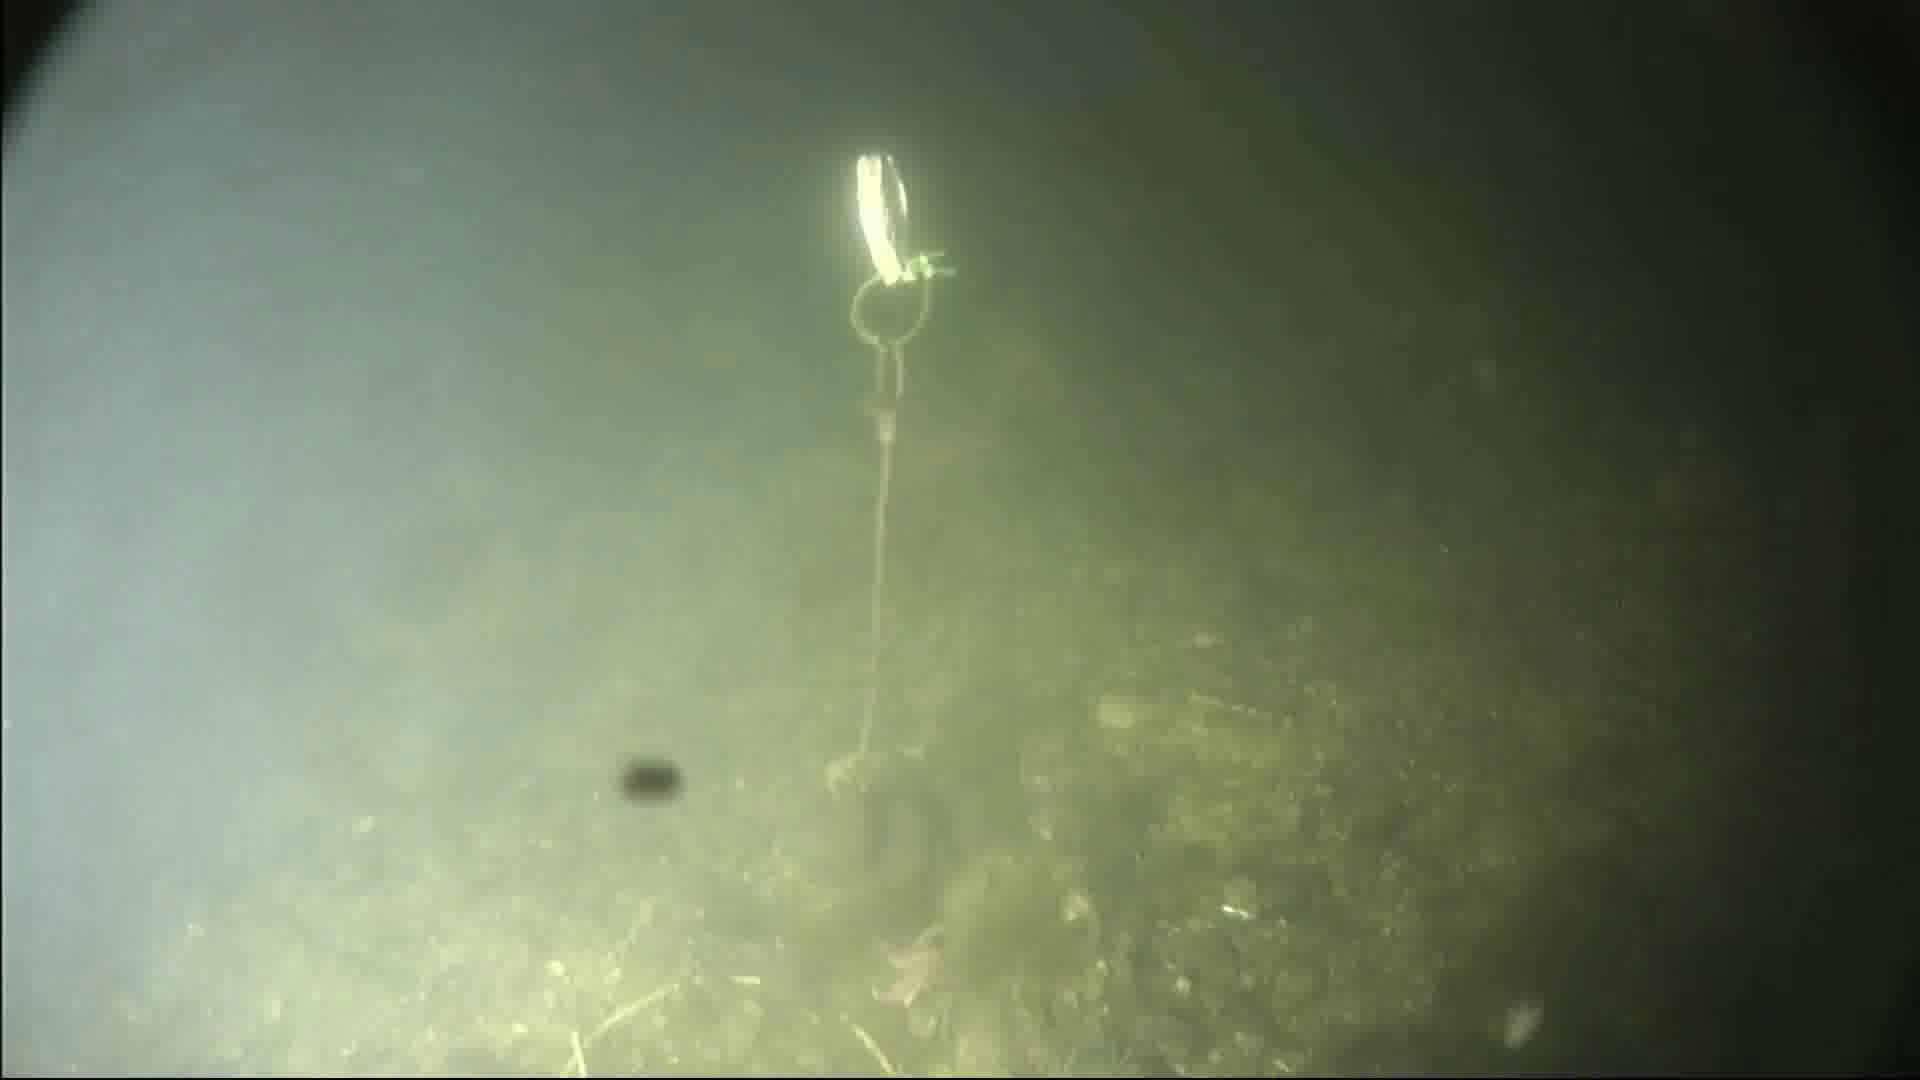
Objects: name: starfish